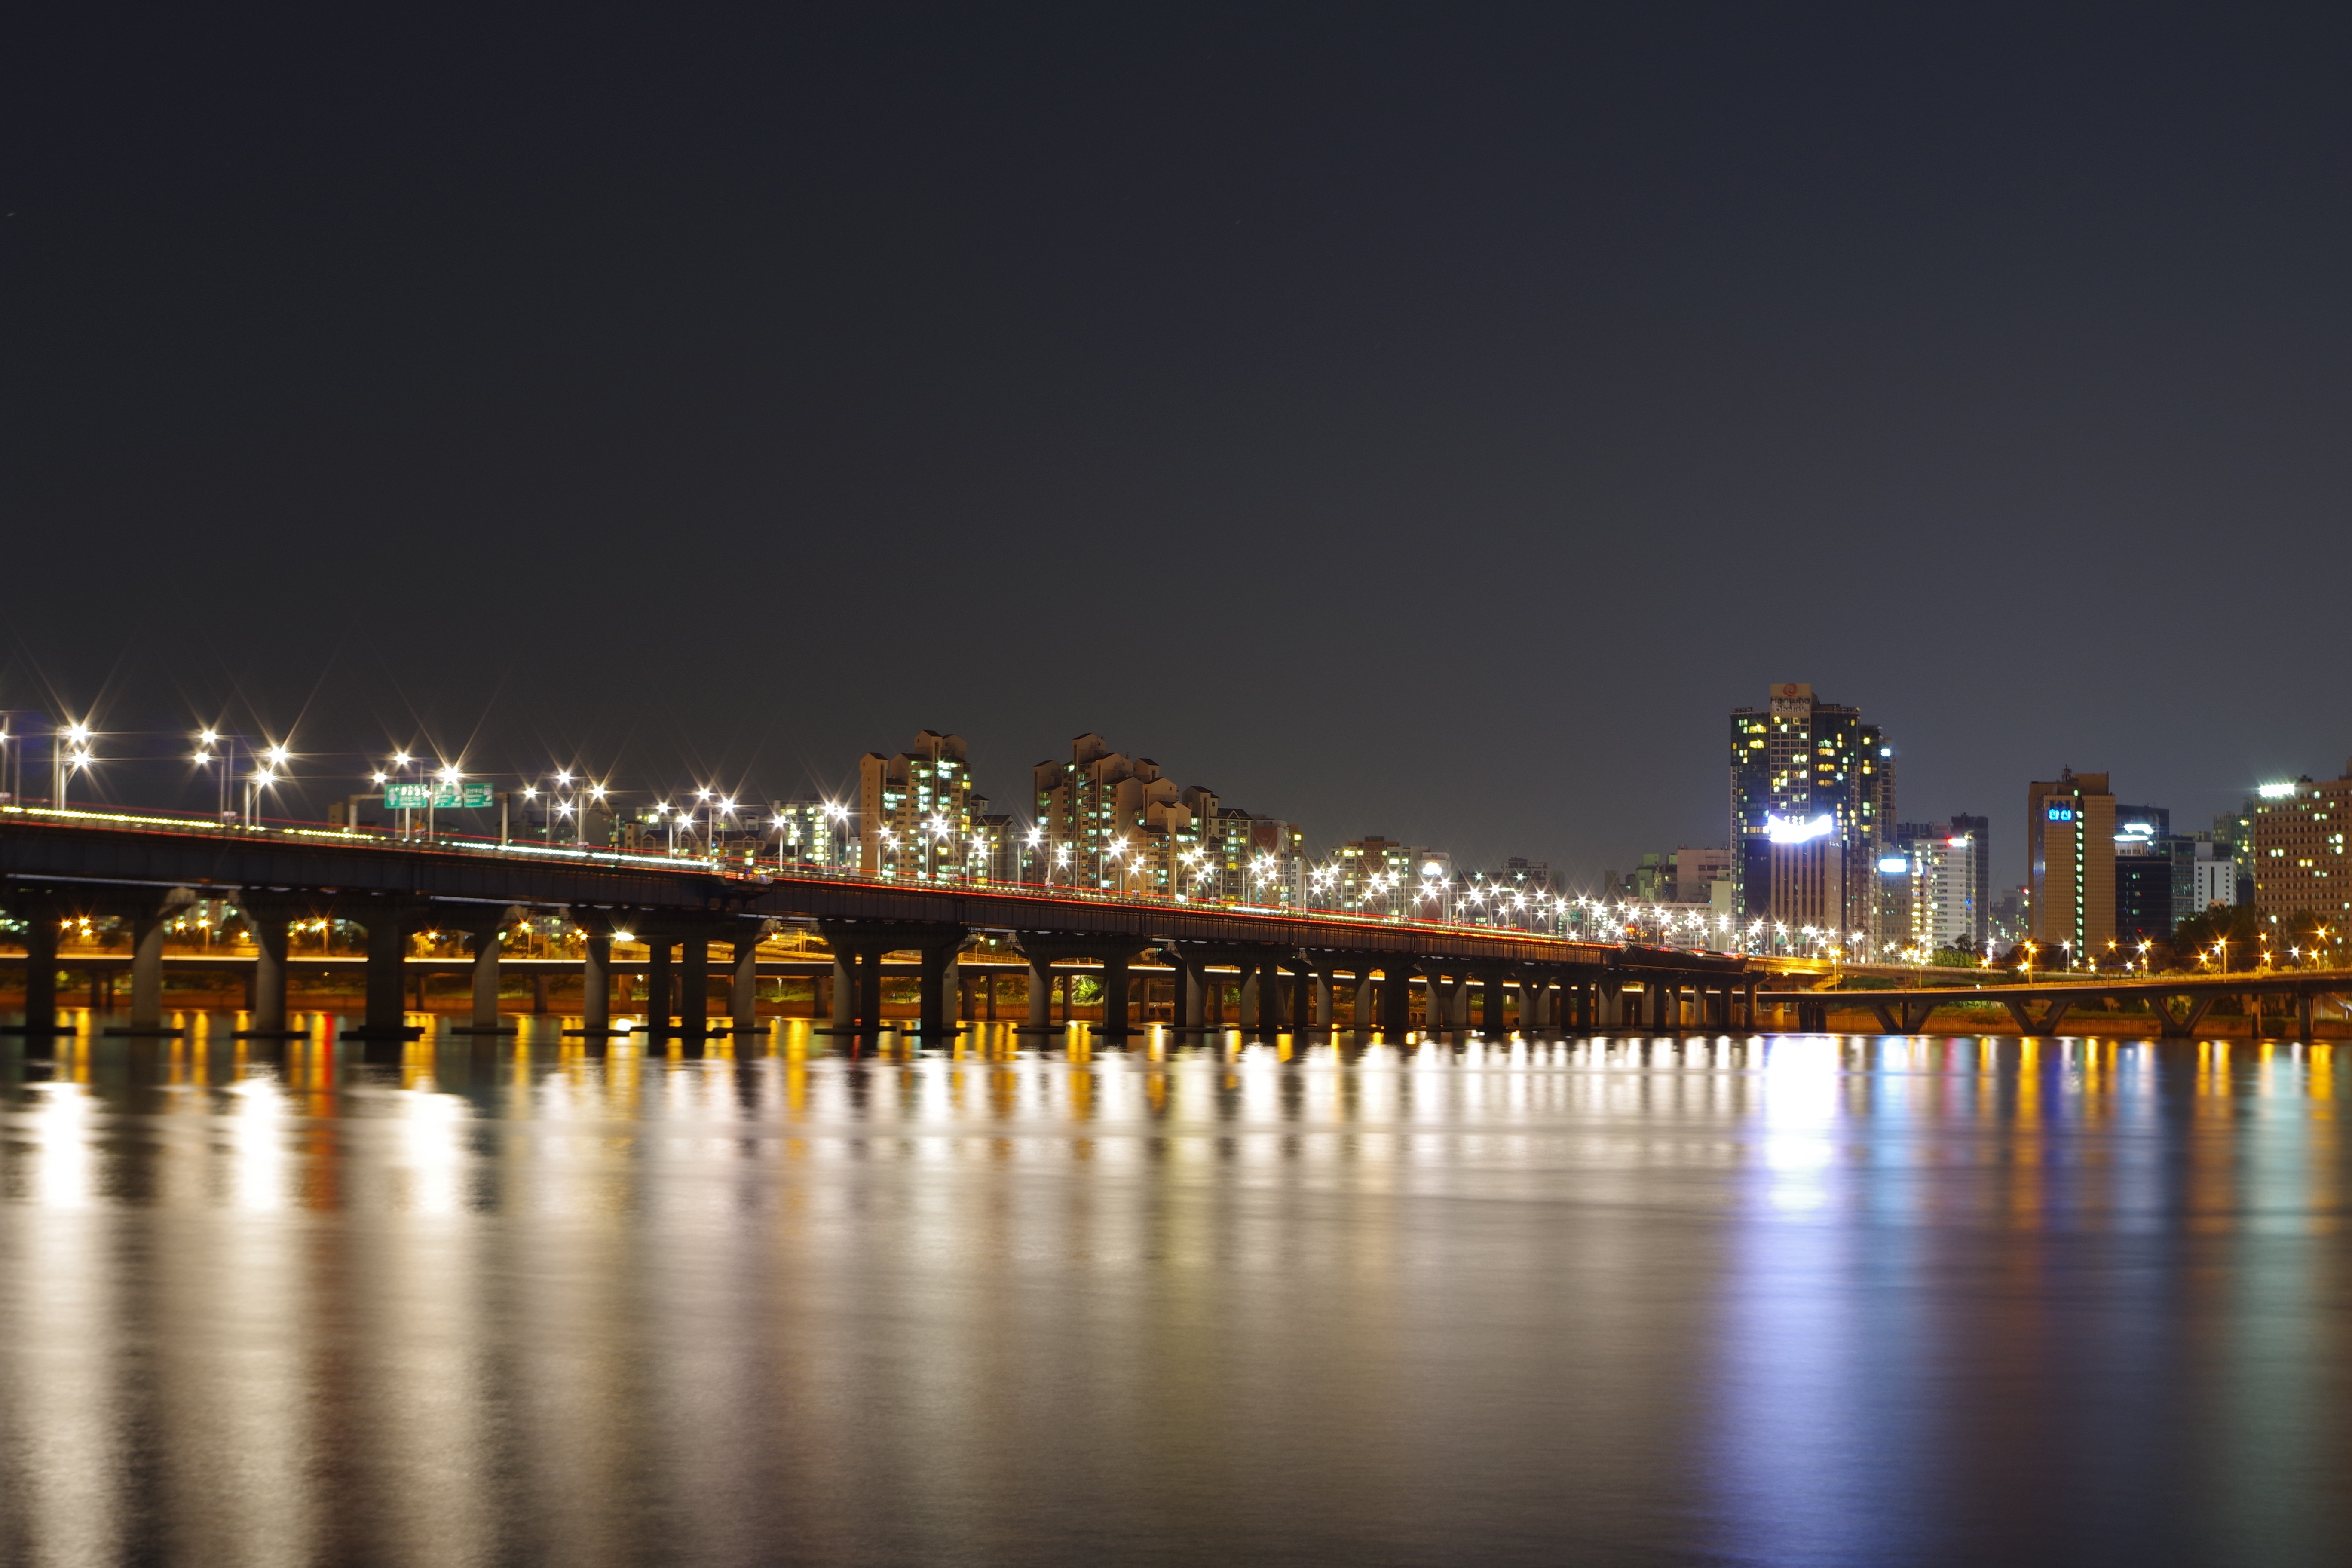
horizon, bridge, skyline, night, dawn, city, cityscape, panorama, downtown, dusk, evening, reflection, landmark, night view, han river, seoul, night photography, human settlement, metropolitan area